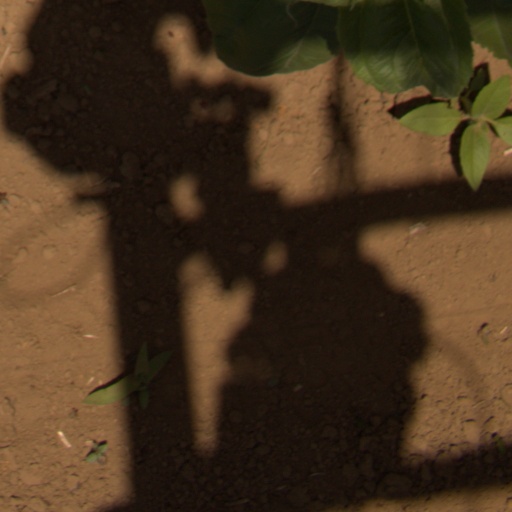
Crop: Jerusalem artichoke